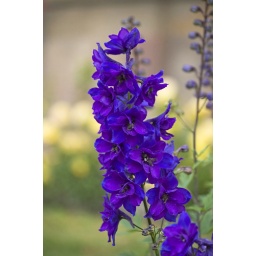
Found in a flower bed outside Riddarhuset (House of Lords).